George Plantagenet, Duke of Clarence

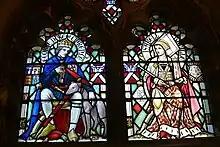
The Duke and Duchess of Clarence, as portrayed at Cardiff Castle.

Having been mentioned as a possible husband for Mary, daughter of Charles the Bold, Duke of Burgundy, Clarence came under the influence of his first cousin Richard Neville, Earl of Warwick, and in July 1469 was married in Église Notre-Dame de Calais to the earl's elder daughter Isabel Neville.